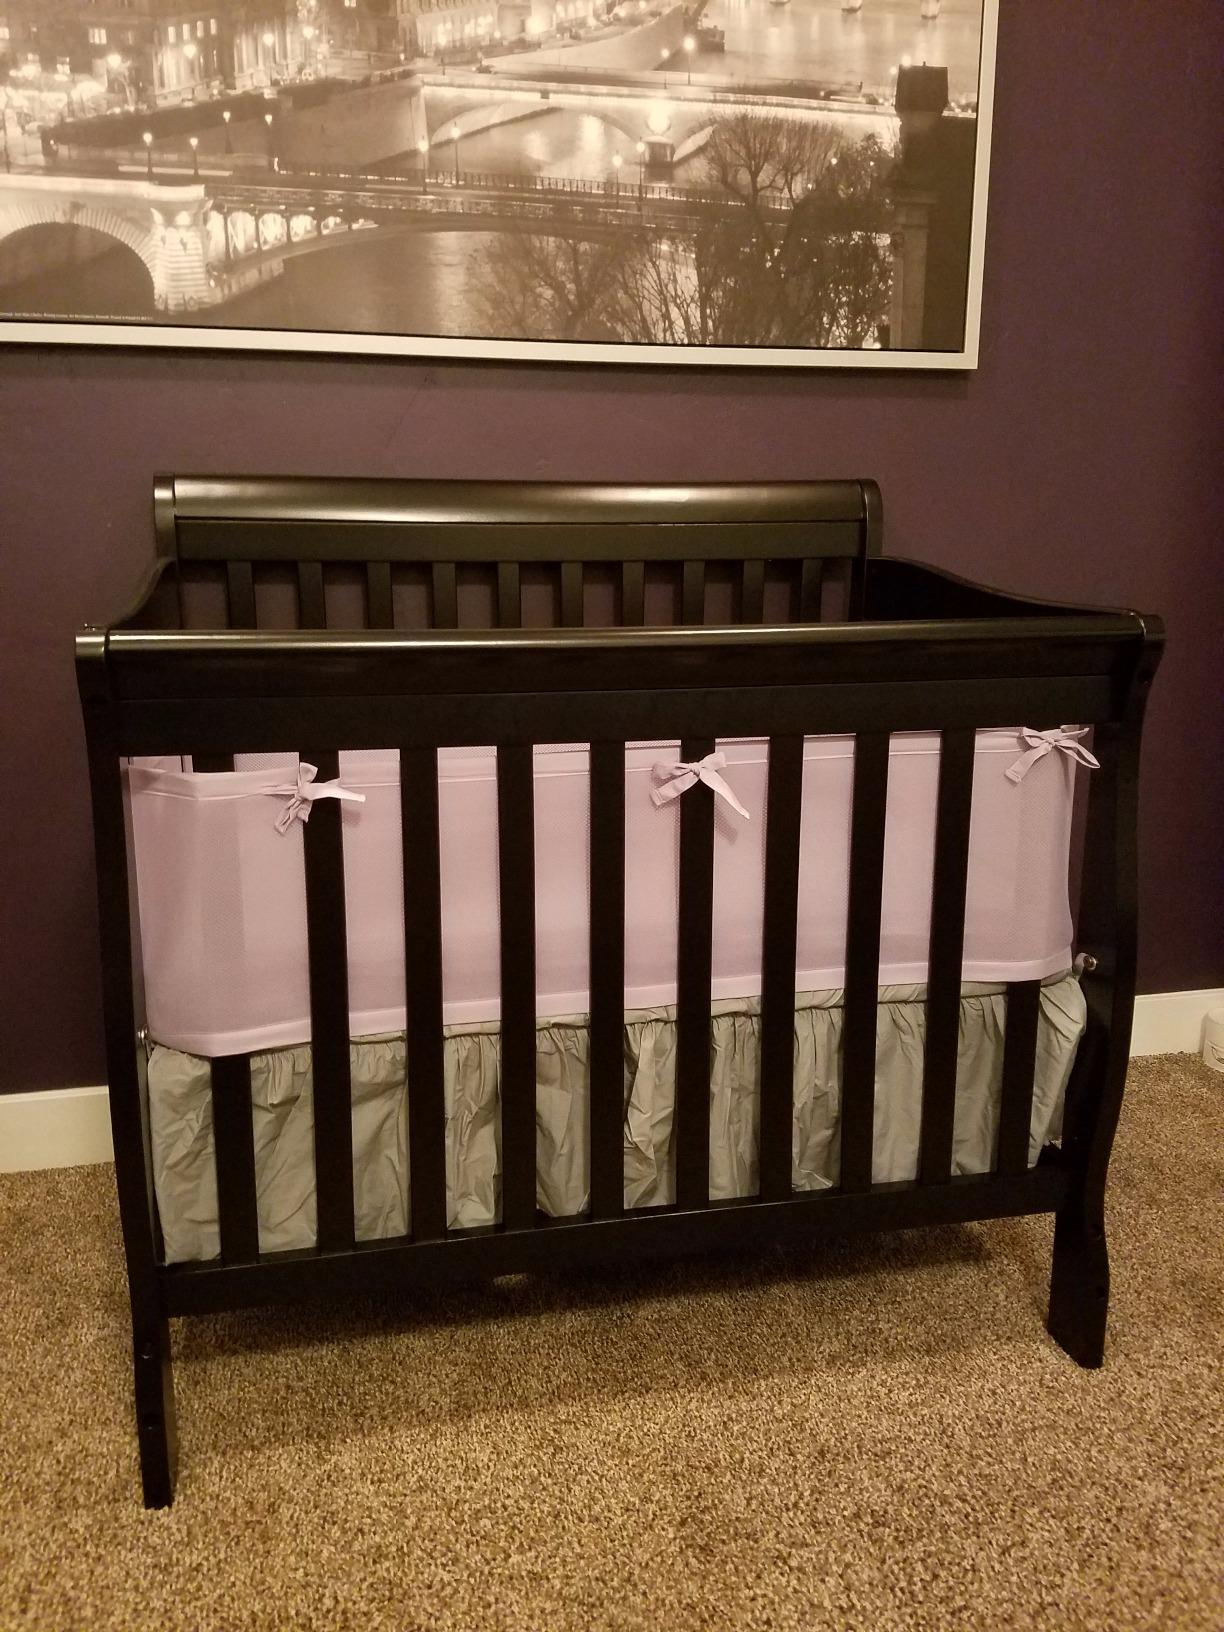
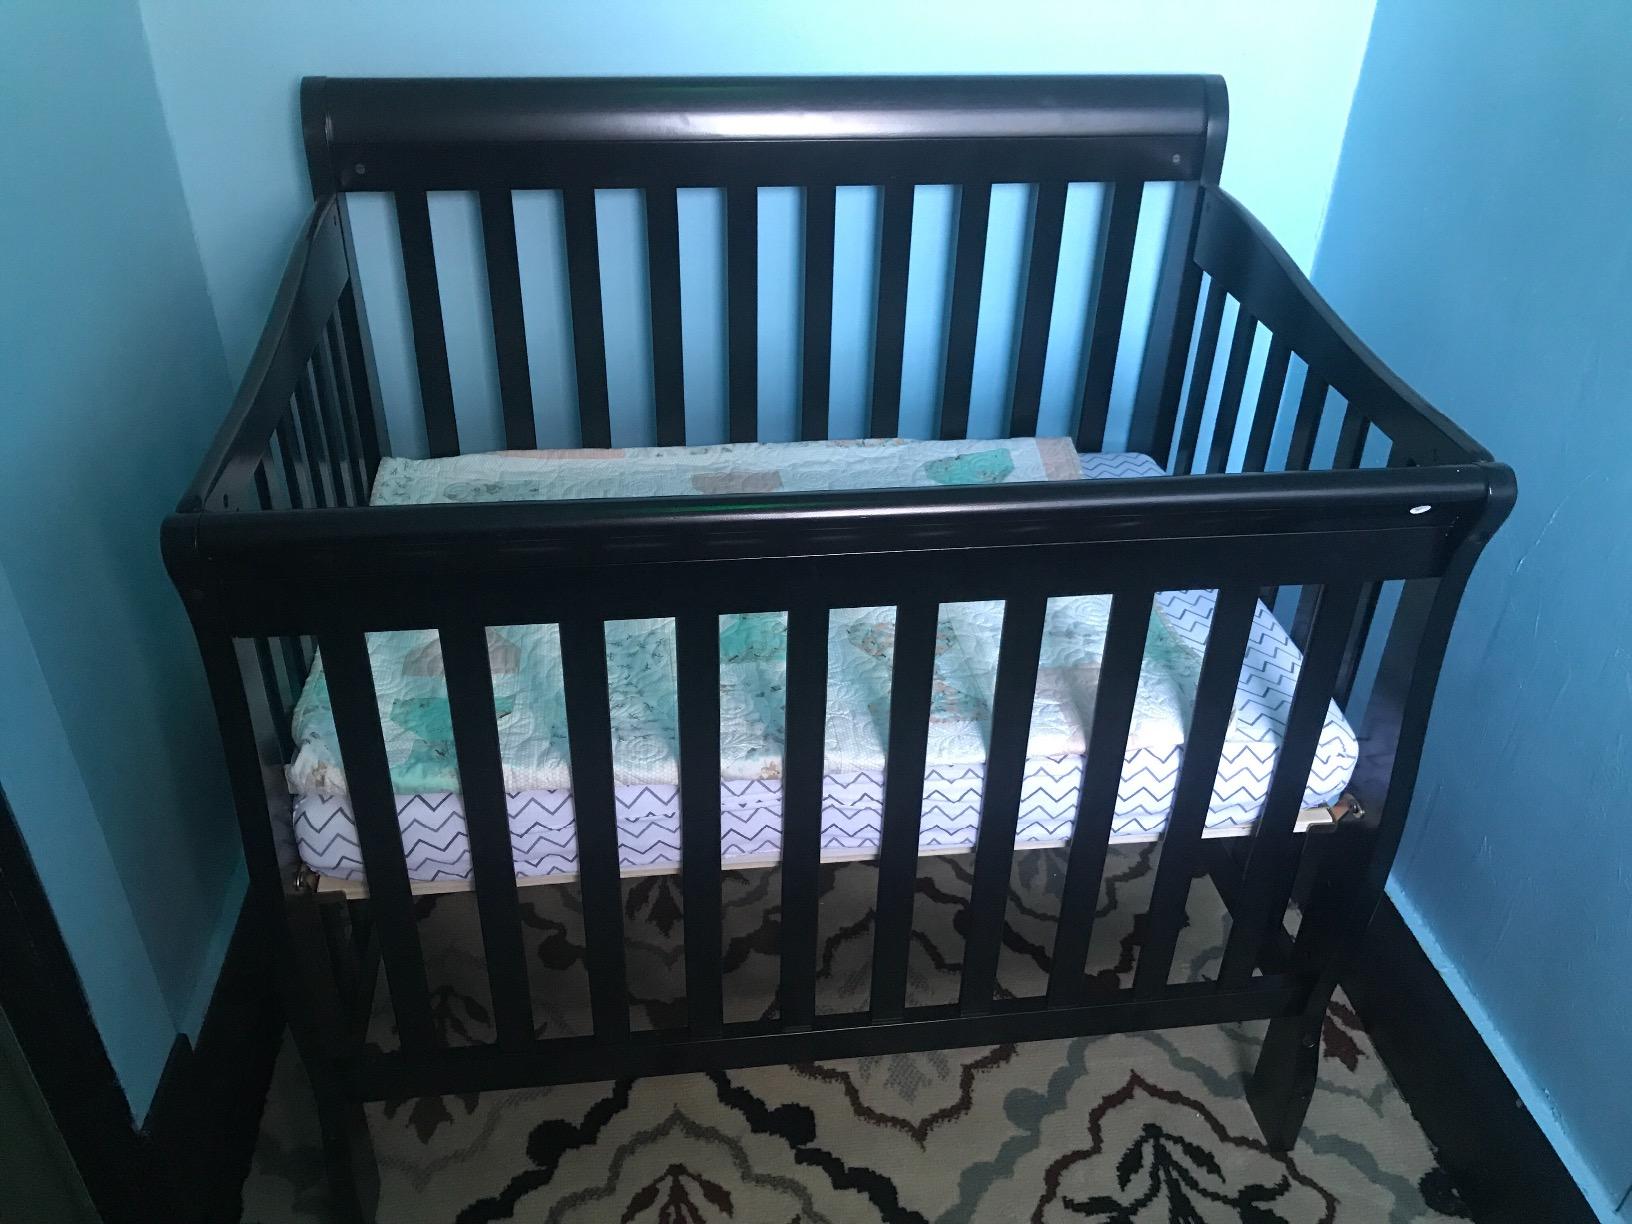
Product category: products_crib
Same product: yes